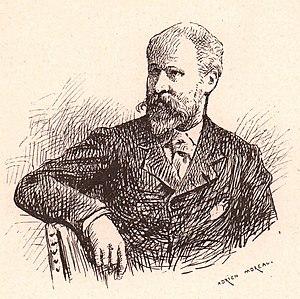
Adrien Moreau, peintre
Adrien Moreau, né à Troyes le 18 août 1843, mort à Paris le 22 février 1906 est un peintre de genre et d’histoire français.